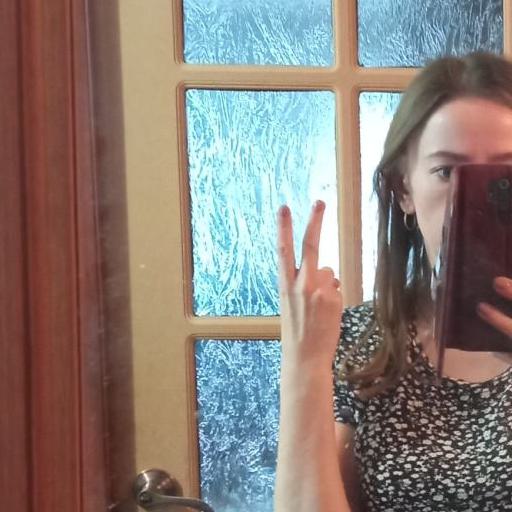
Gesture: peace_inverted